Cameron Mathison

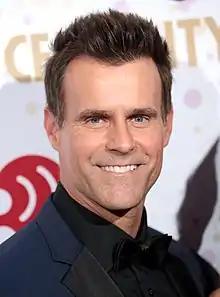
Mathison in 2022

Cameron Arthur Mathison (born August 25, 1969) is a Canadian-American actor and television host. From 1997 to 2011, he played Ryan Lavery in "All My Children". Since 2021, he has portrayed the role of Drew Cain on "General Hospital". He has also had numerous roles in various Hallmark movies.